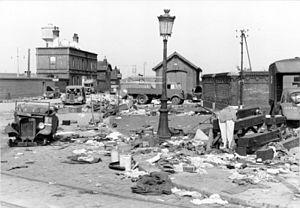
Le siège de Calais s'est déroulé du 22 mai 1940 au 26 mai 1940 durant la bataille de France au début de la Seconde Guerre mondiale.
Cet article décrit l'histoire de Calais, commune française située dans le département du Pas-de-Calais et la région Hauts-de-France. La ville actuelle de Calais est la réunion de l'ancienne ville de Saint-Pierre, cité industrielle, et du courghain, la cité de Calais originelle, cité de pêcheurs.